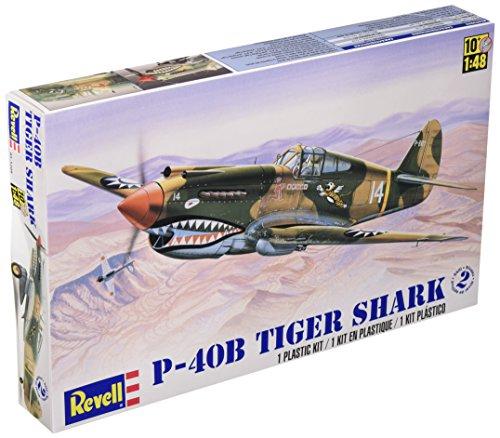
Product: Revell 1:48 P - 40B Tiger Shark Plastic Model Kit
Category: Toys & Games | Hobbies | Models & Model Kits | Model Kits | Airplane & Jet Kits
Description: Detail include shark-mouth nose and pilot figure.
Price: $16.95